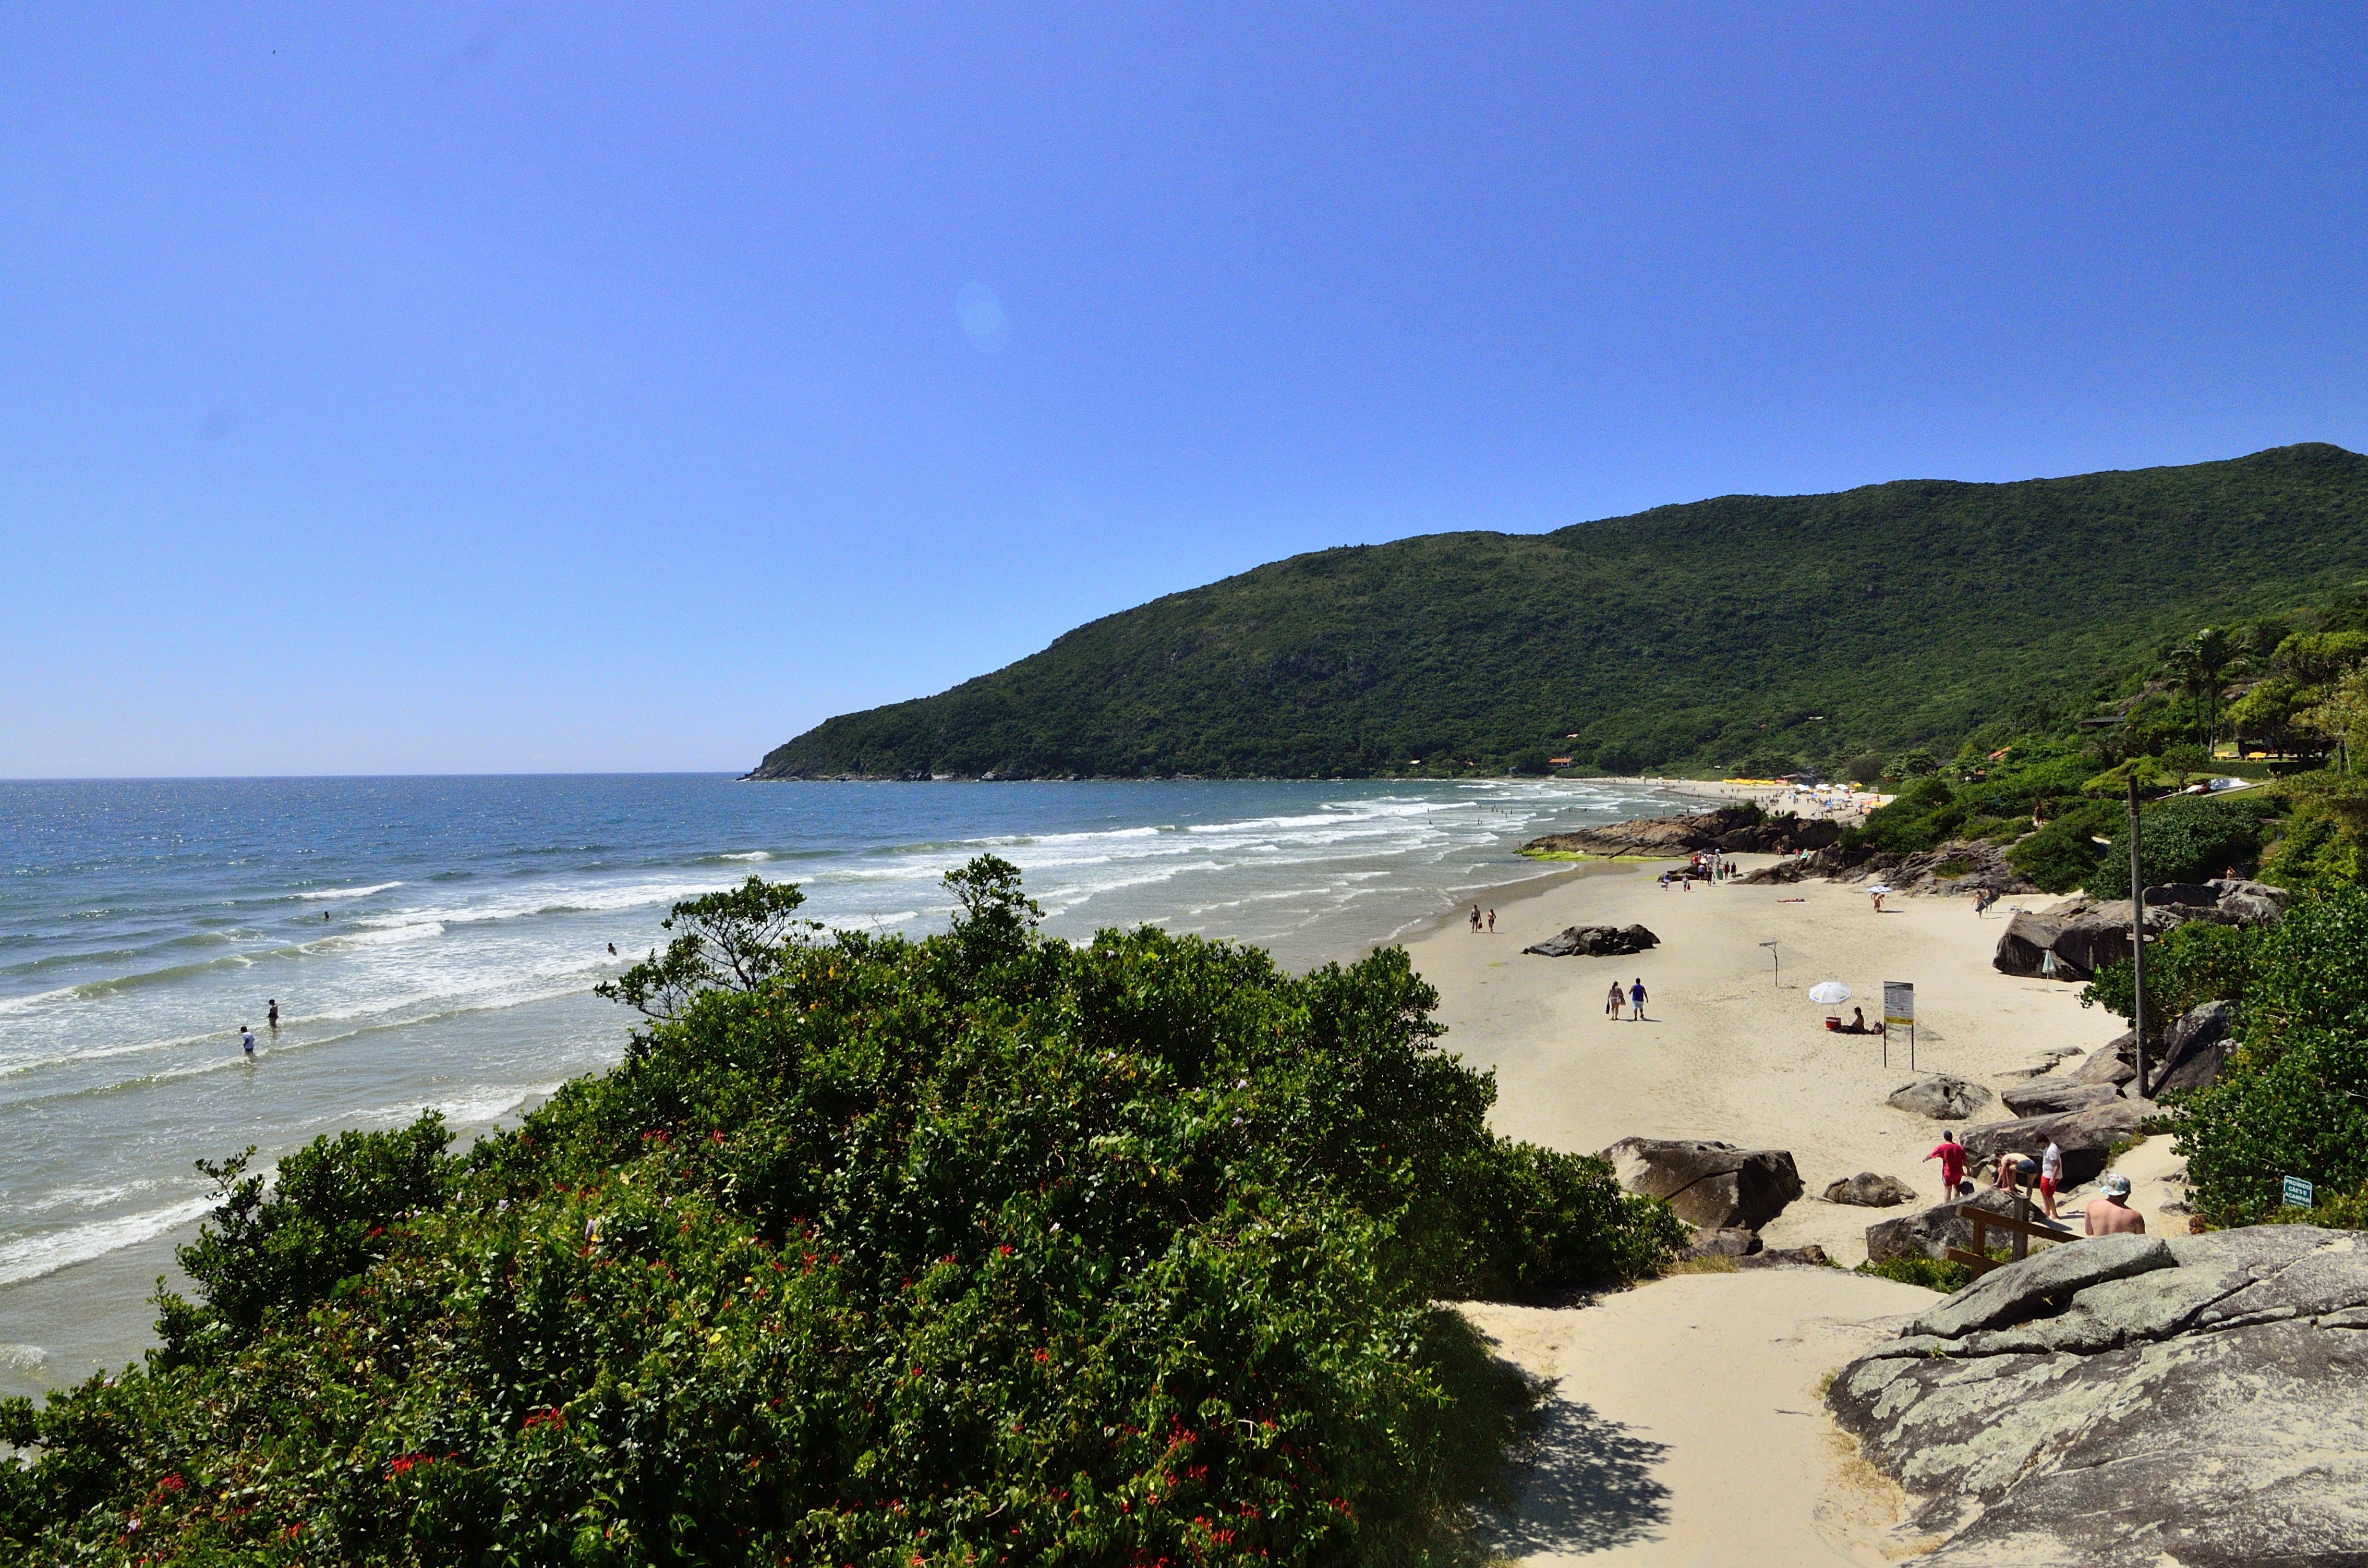
beach, sea, coast, ocean, shore, vacation, cliff, cove, bay, island, terrain, body of water, paisaje, praia, da, coroa, morro, trilha, lagoinhadoleste, lagoinha, cape, islet, landform, geographical feature